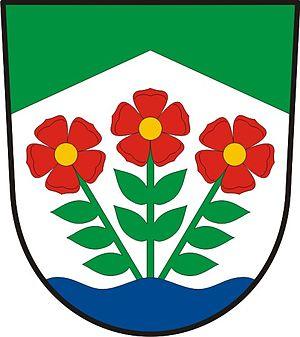
Kytín est une commune du district de Benešov, dans la région de Bohême-Centrale, en République tchèque. Sa population s'élevait à 543 habitants en 2020.